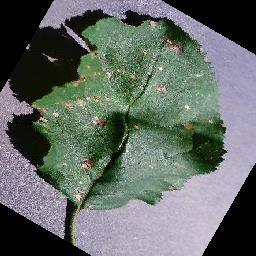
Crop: apple
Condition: black_rot